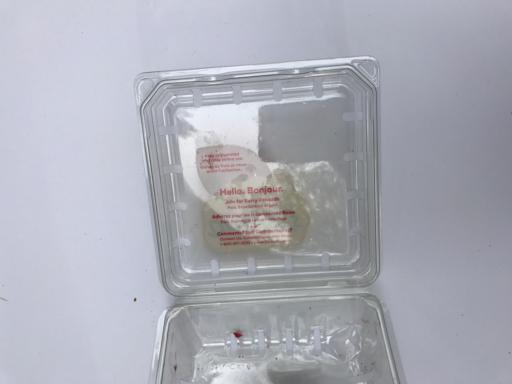
Waste category: plastic